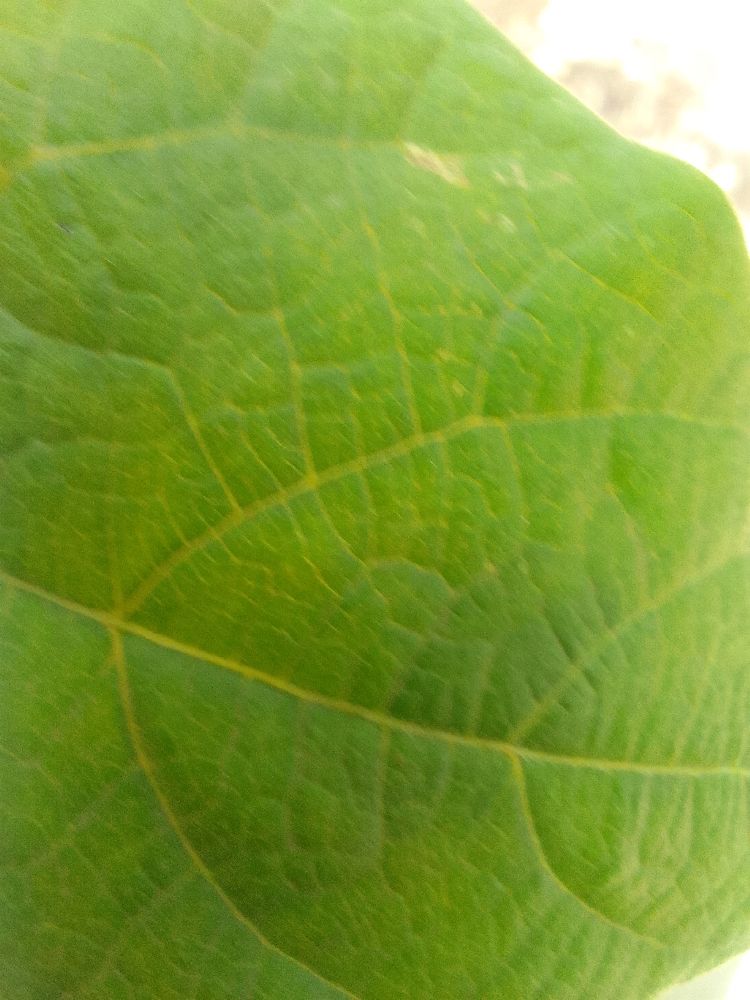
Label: healthy